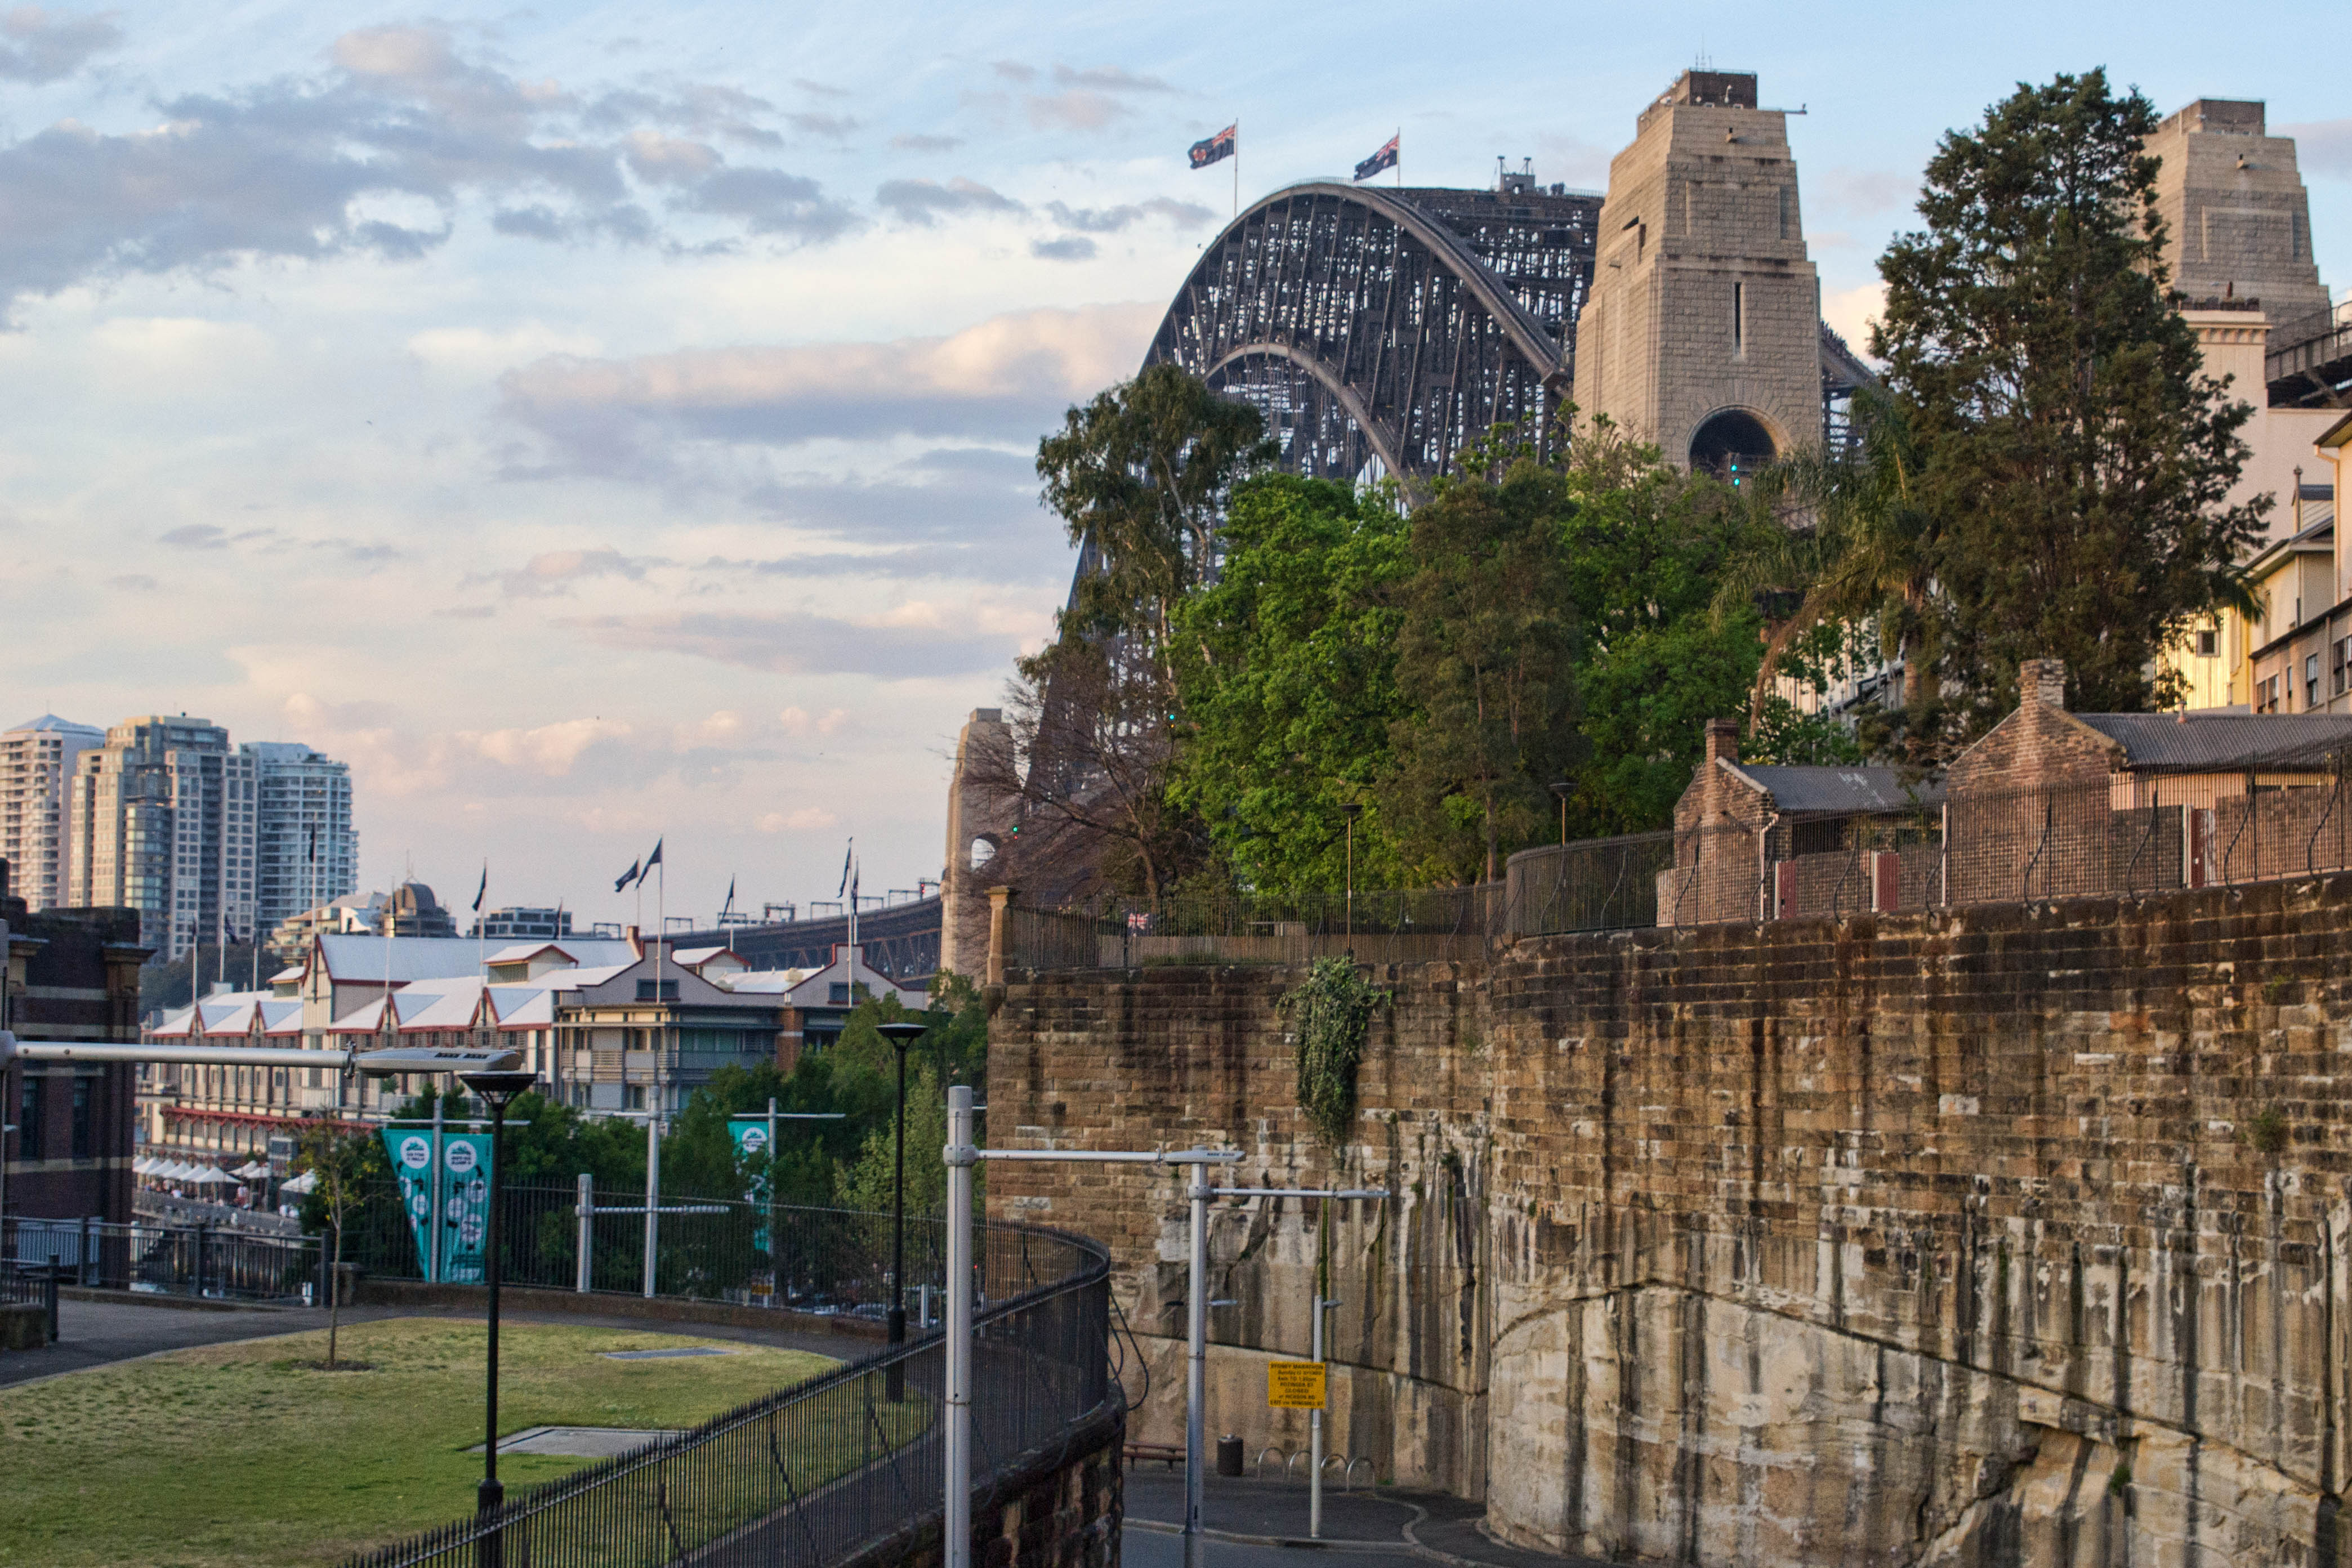
town, city, cityscape, downtown, vacation, landmark, tourism, waterway, tours, urban area, human settlement